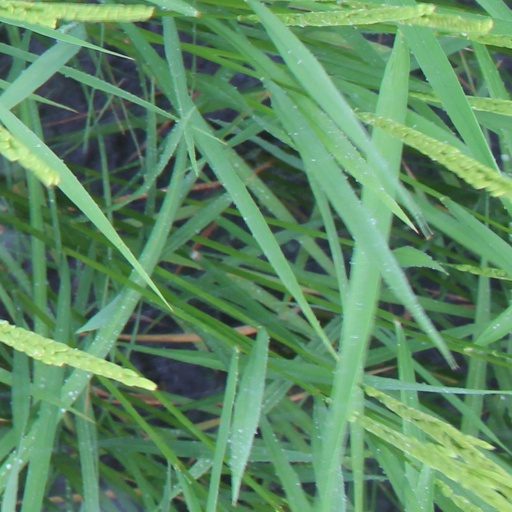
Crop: rice